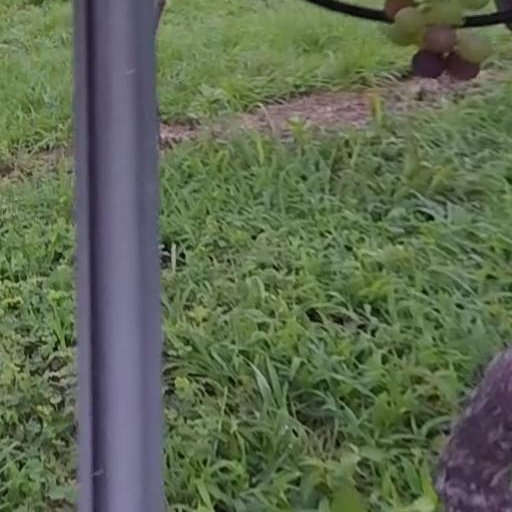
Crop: grape